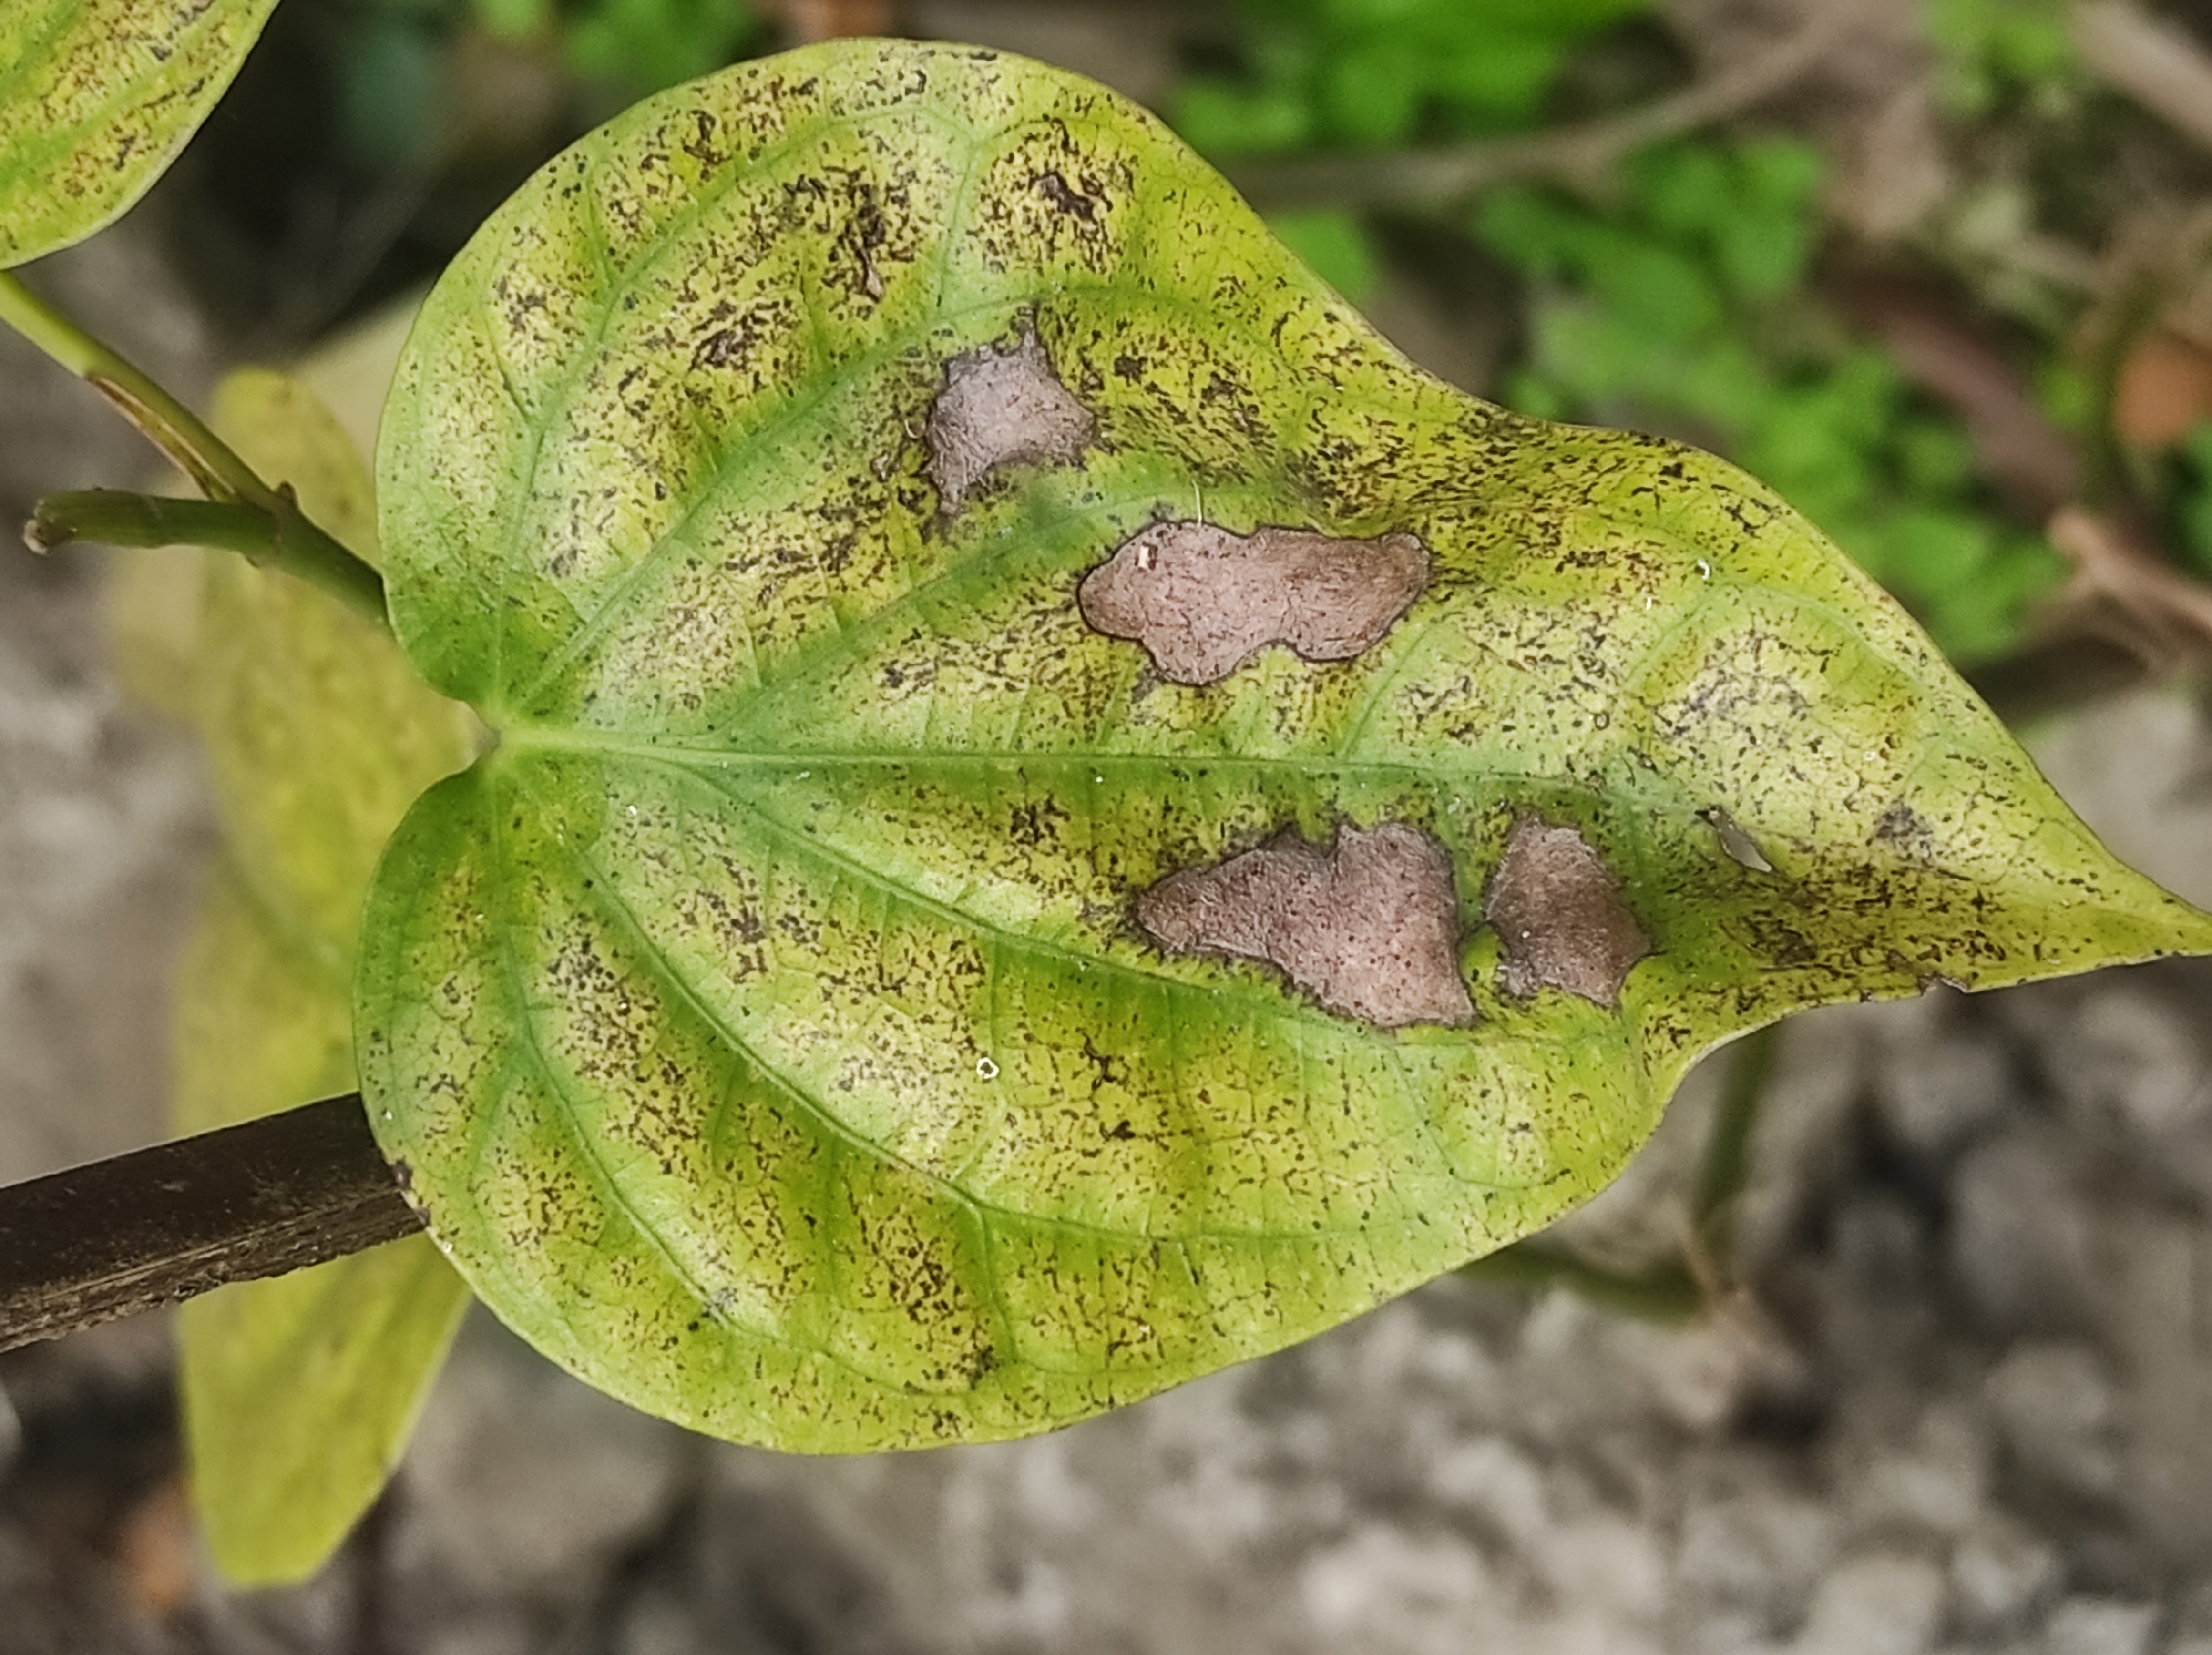
Label: Fungal_Brown_Spot_Disease